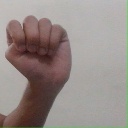
अक्षर: ठ